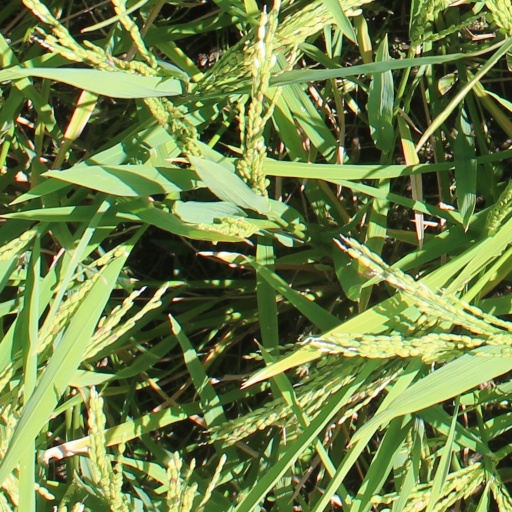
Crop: rice